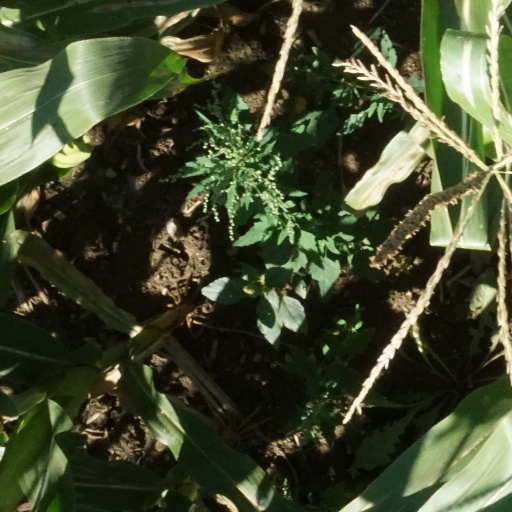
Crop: maize; corn